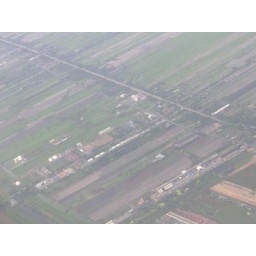
I always see this as the plane lands. Long strips of green and brown, cut by highways